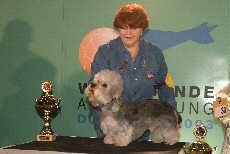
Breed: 211-n000052-Dandie_Dinmont